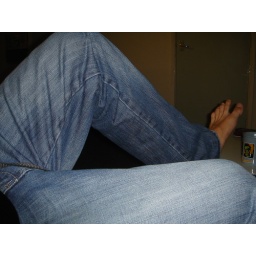
Legs covered by blue jeans, one bear foot can be seen.